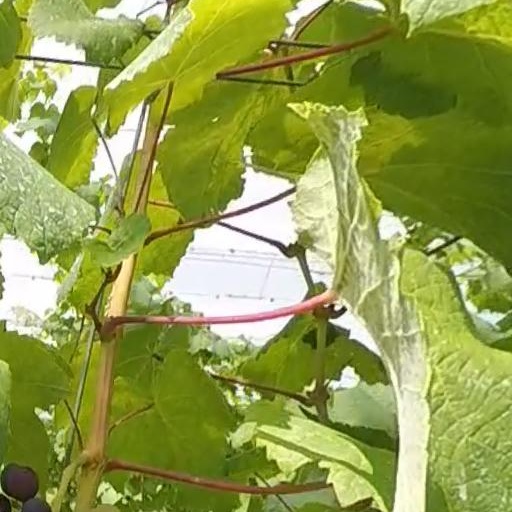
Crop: grape